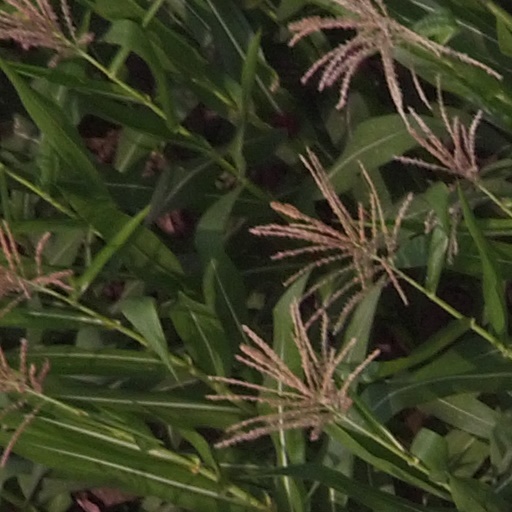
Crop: maize; corn